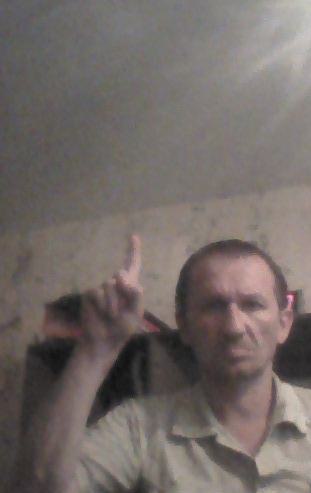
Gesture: one